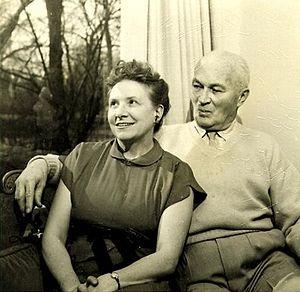
Doris Twitchell Allen est la créatrice du CISV International.